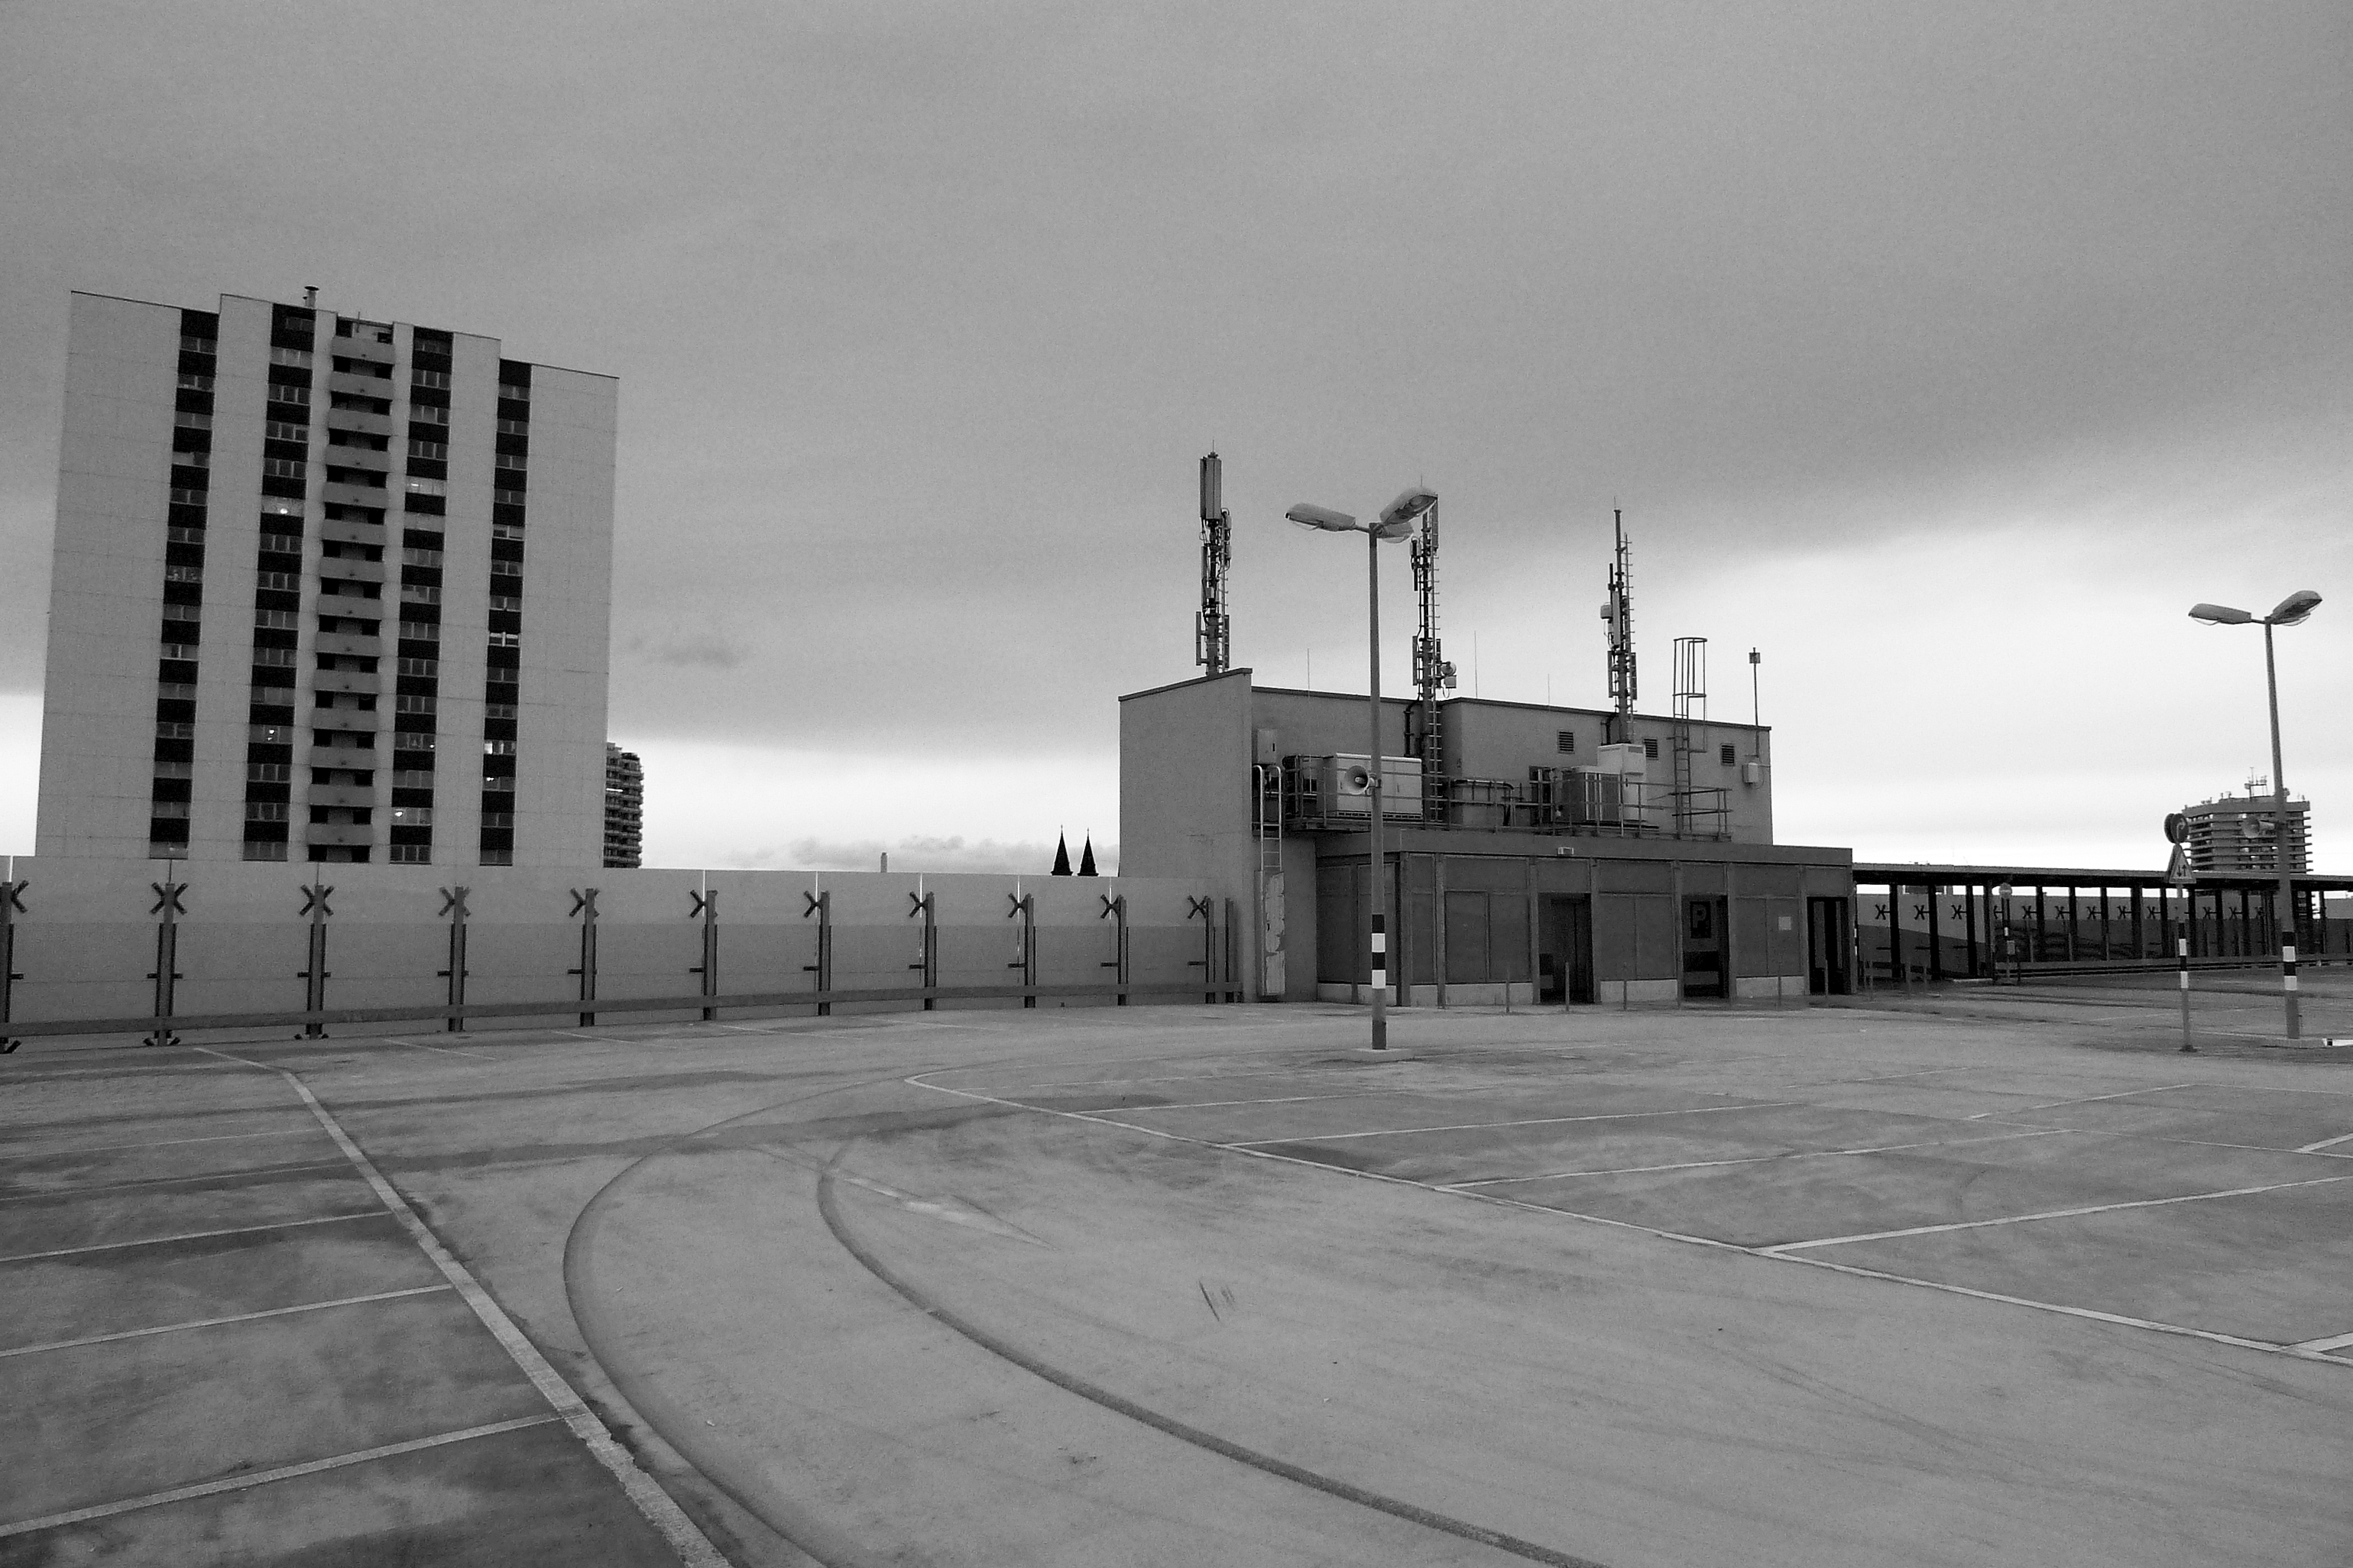
black and white, architecture, structure, white, street, photography, city, cityscape, monochrome, stadium, tower block, bw, blackandwhite, blackwhite, germany, alemania, allemagne, sw, schwarzweiss, schwarzweis, shape, germania, ludwigshafenamrhein, ludwigshafen, schwarzweissfotografie, schwarzweisfotografie, ludwigshafenrhein, ludwigshafenrh, ludwigshafenarhein, urban area, monochrome photography, human settlement